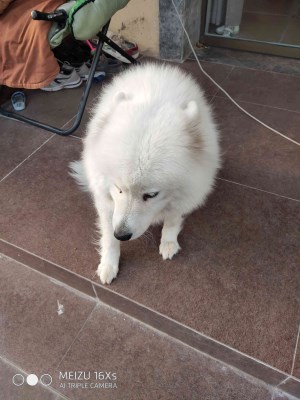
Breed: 2192-n000088-Samoyed